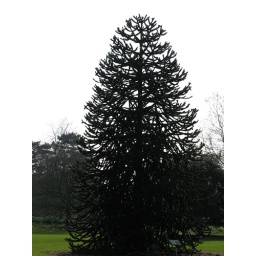
A monkey puzzle tree on the lawn near the orangery